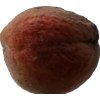
Label: peach